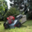
Label: lawn_mower